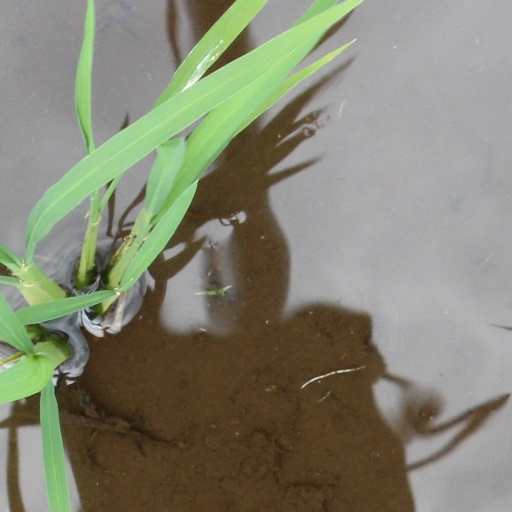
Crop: rice